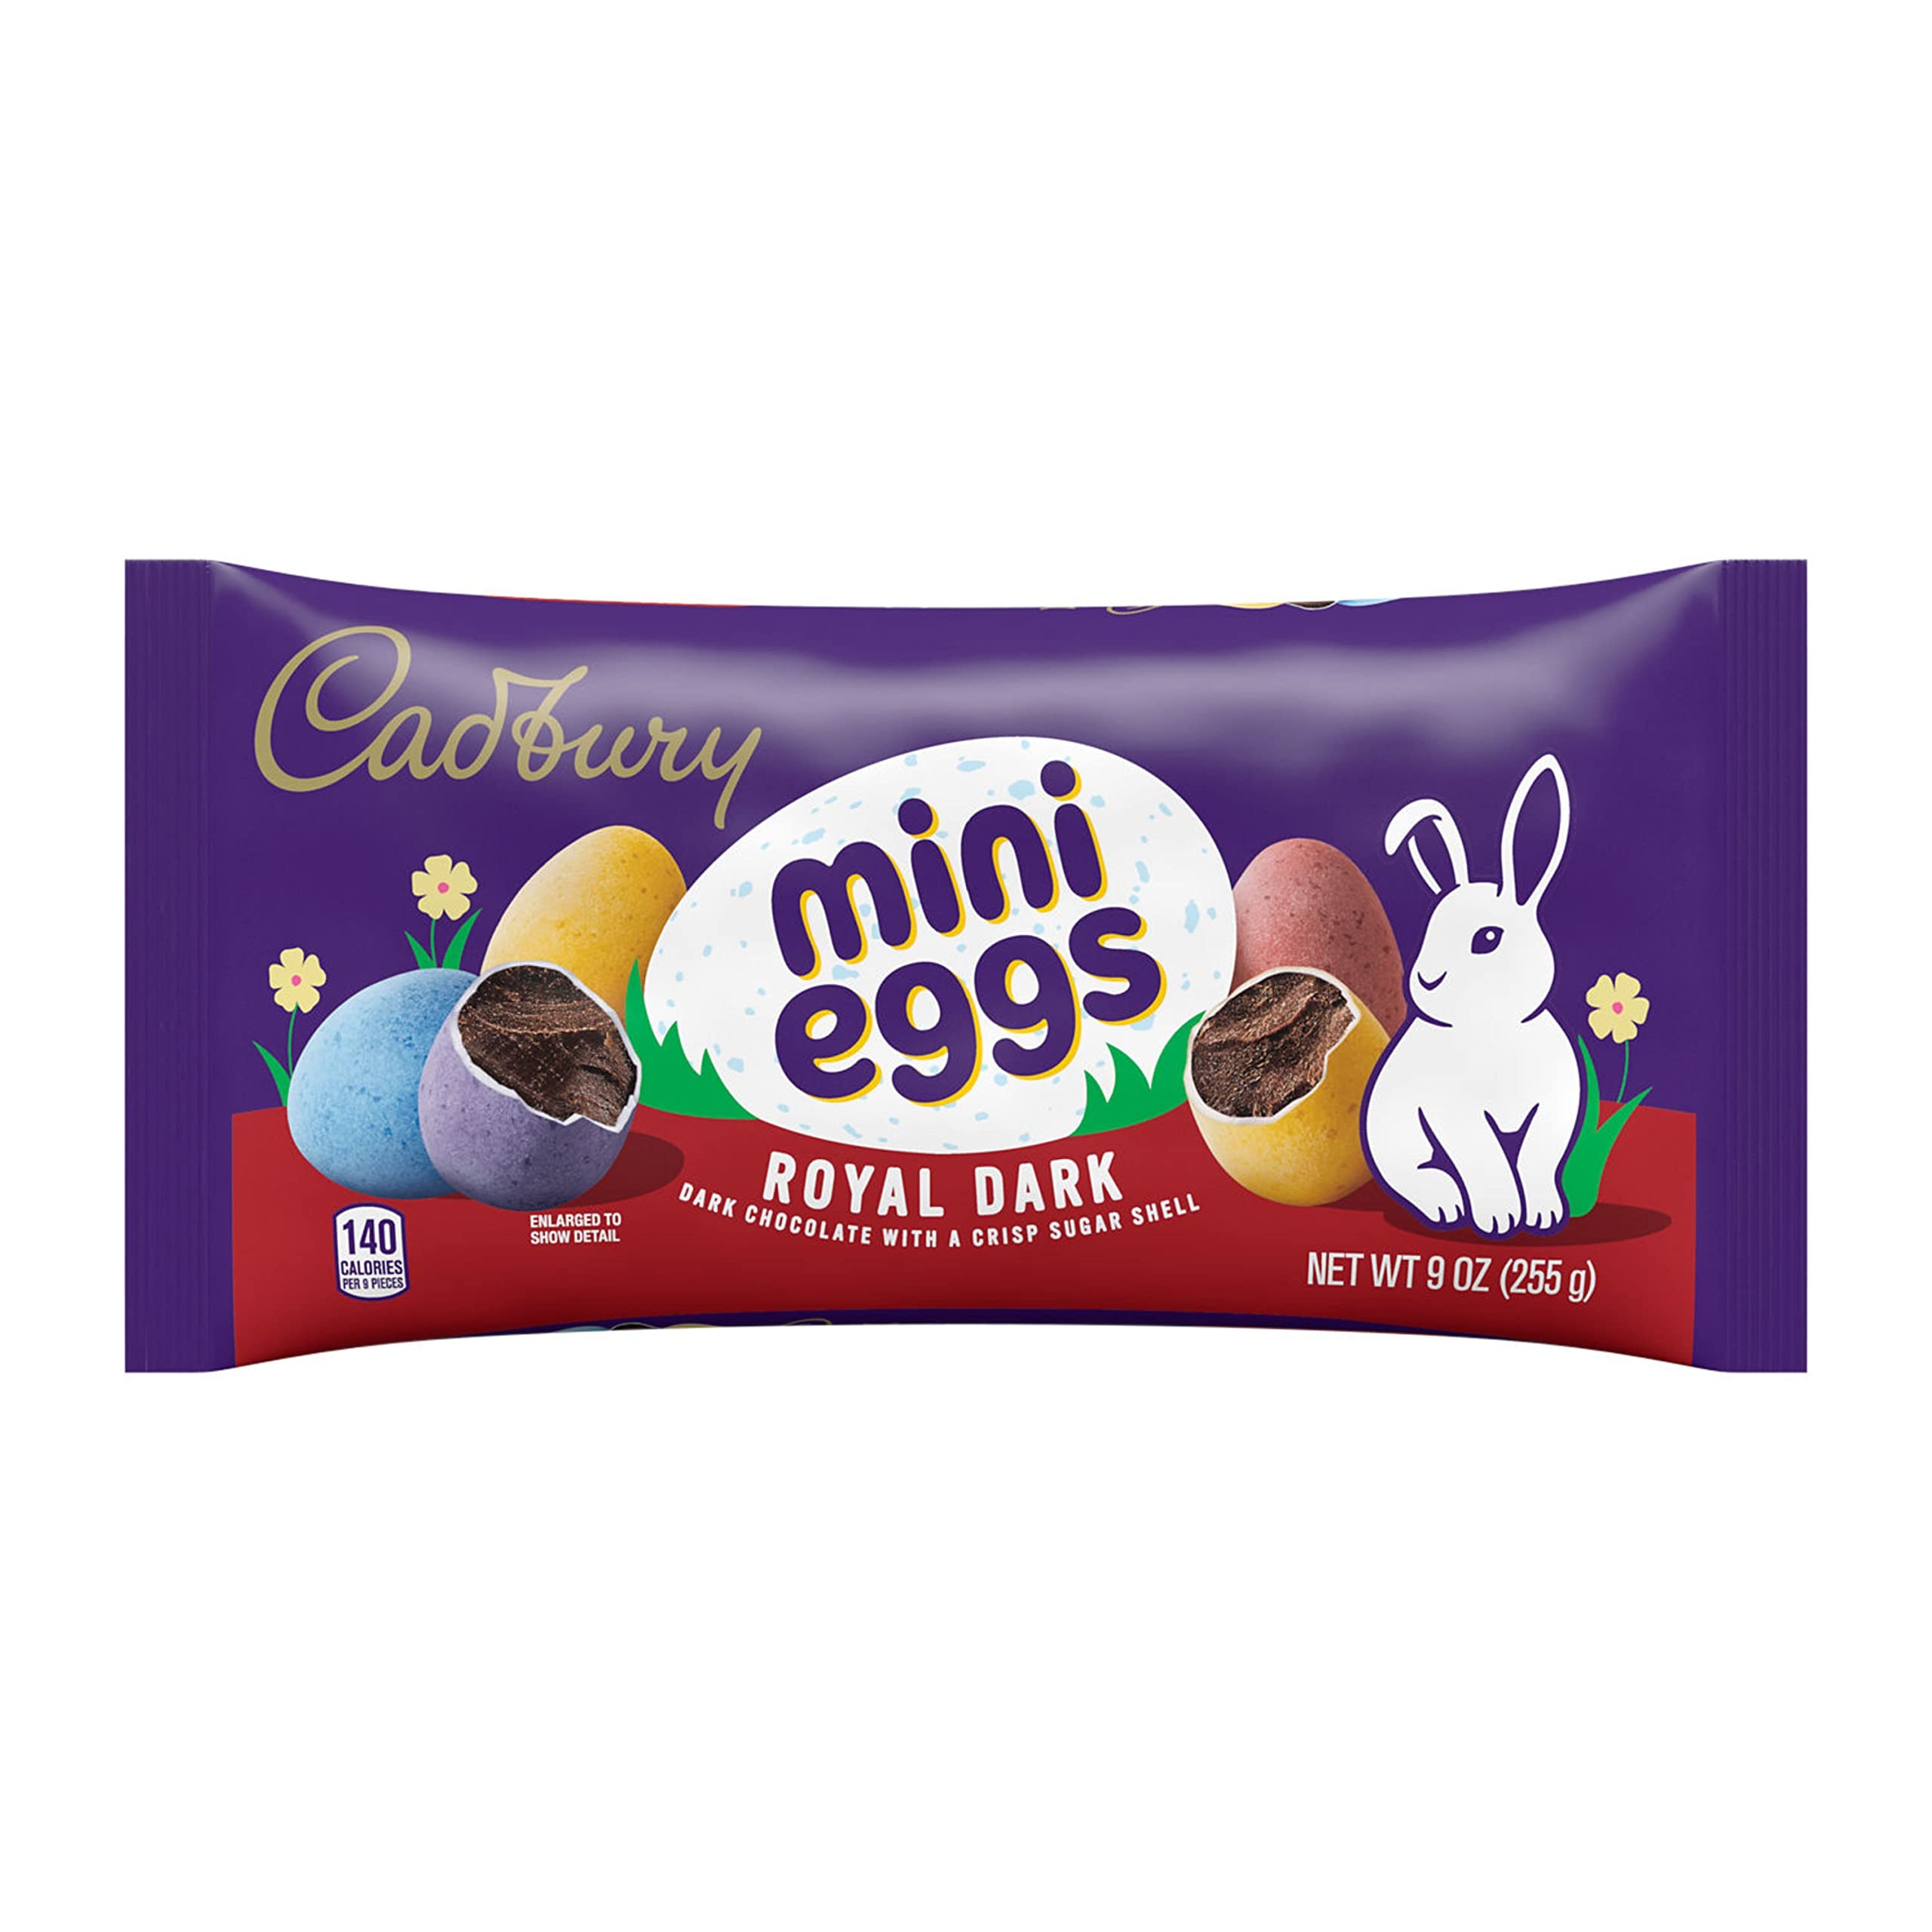
Item Name: CADBURY MINI EGGS Dark Chocolate, Easter Candy Bag, 9 oz
Bullet Point 1: Contains one (1) 9-ounce bag of CADBURY Mini Eggs Royal Dark Dark Chocolate with a Crisp Sugar Shell Candy
Bullet Point 2: Delightful mini dark chocolate eggs with delicious crisp sugar shells perfect for Easter candy dishes, Easter baskets, party favors, lunch boxes and movie night snacking
Bullet Point 3: Kosher certified milk chocolate candies with crisp sugar shells in an Easter-themed bag for lasting freshness until snack time arrives
Bullet Point 4: Bring crunchy CADBURY dark chocolate candies with crisp sugar shells to birthday parties and Mother's Day celebrations throughout the spring time
Bullet Point 5: CADBURY MINI EGGS are perfect for stuffing Easter baskets full to the brim and filling covered candy dishes with pastel egg candies to celebrate the Easter holiday
Value: 9.0
Unit: Ounce

Price: 4.59